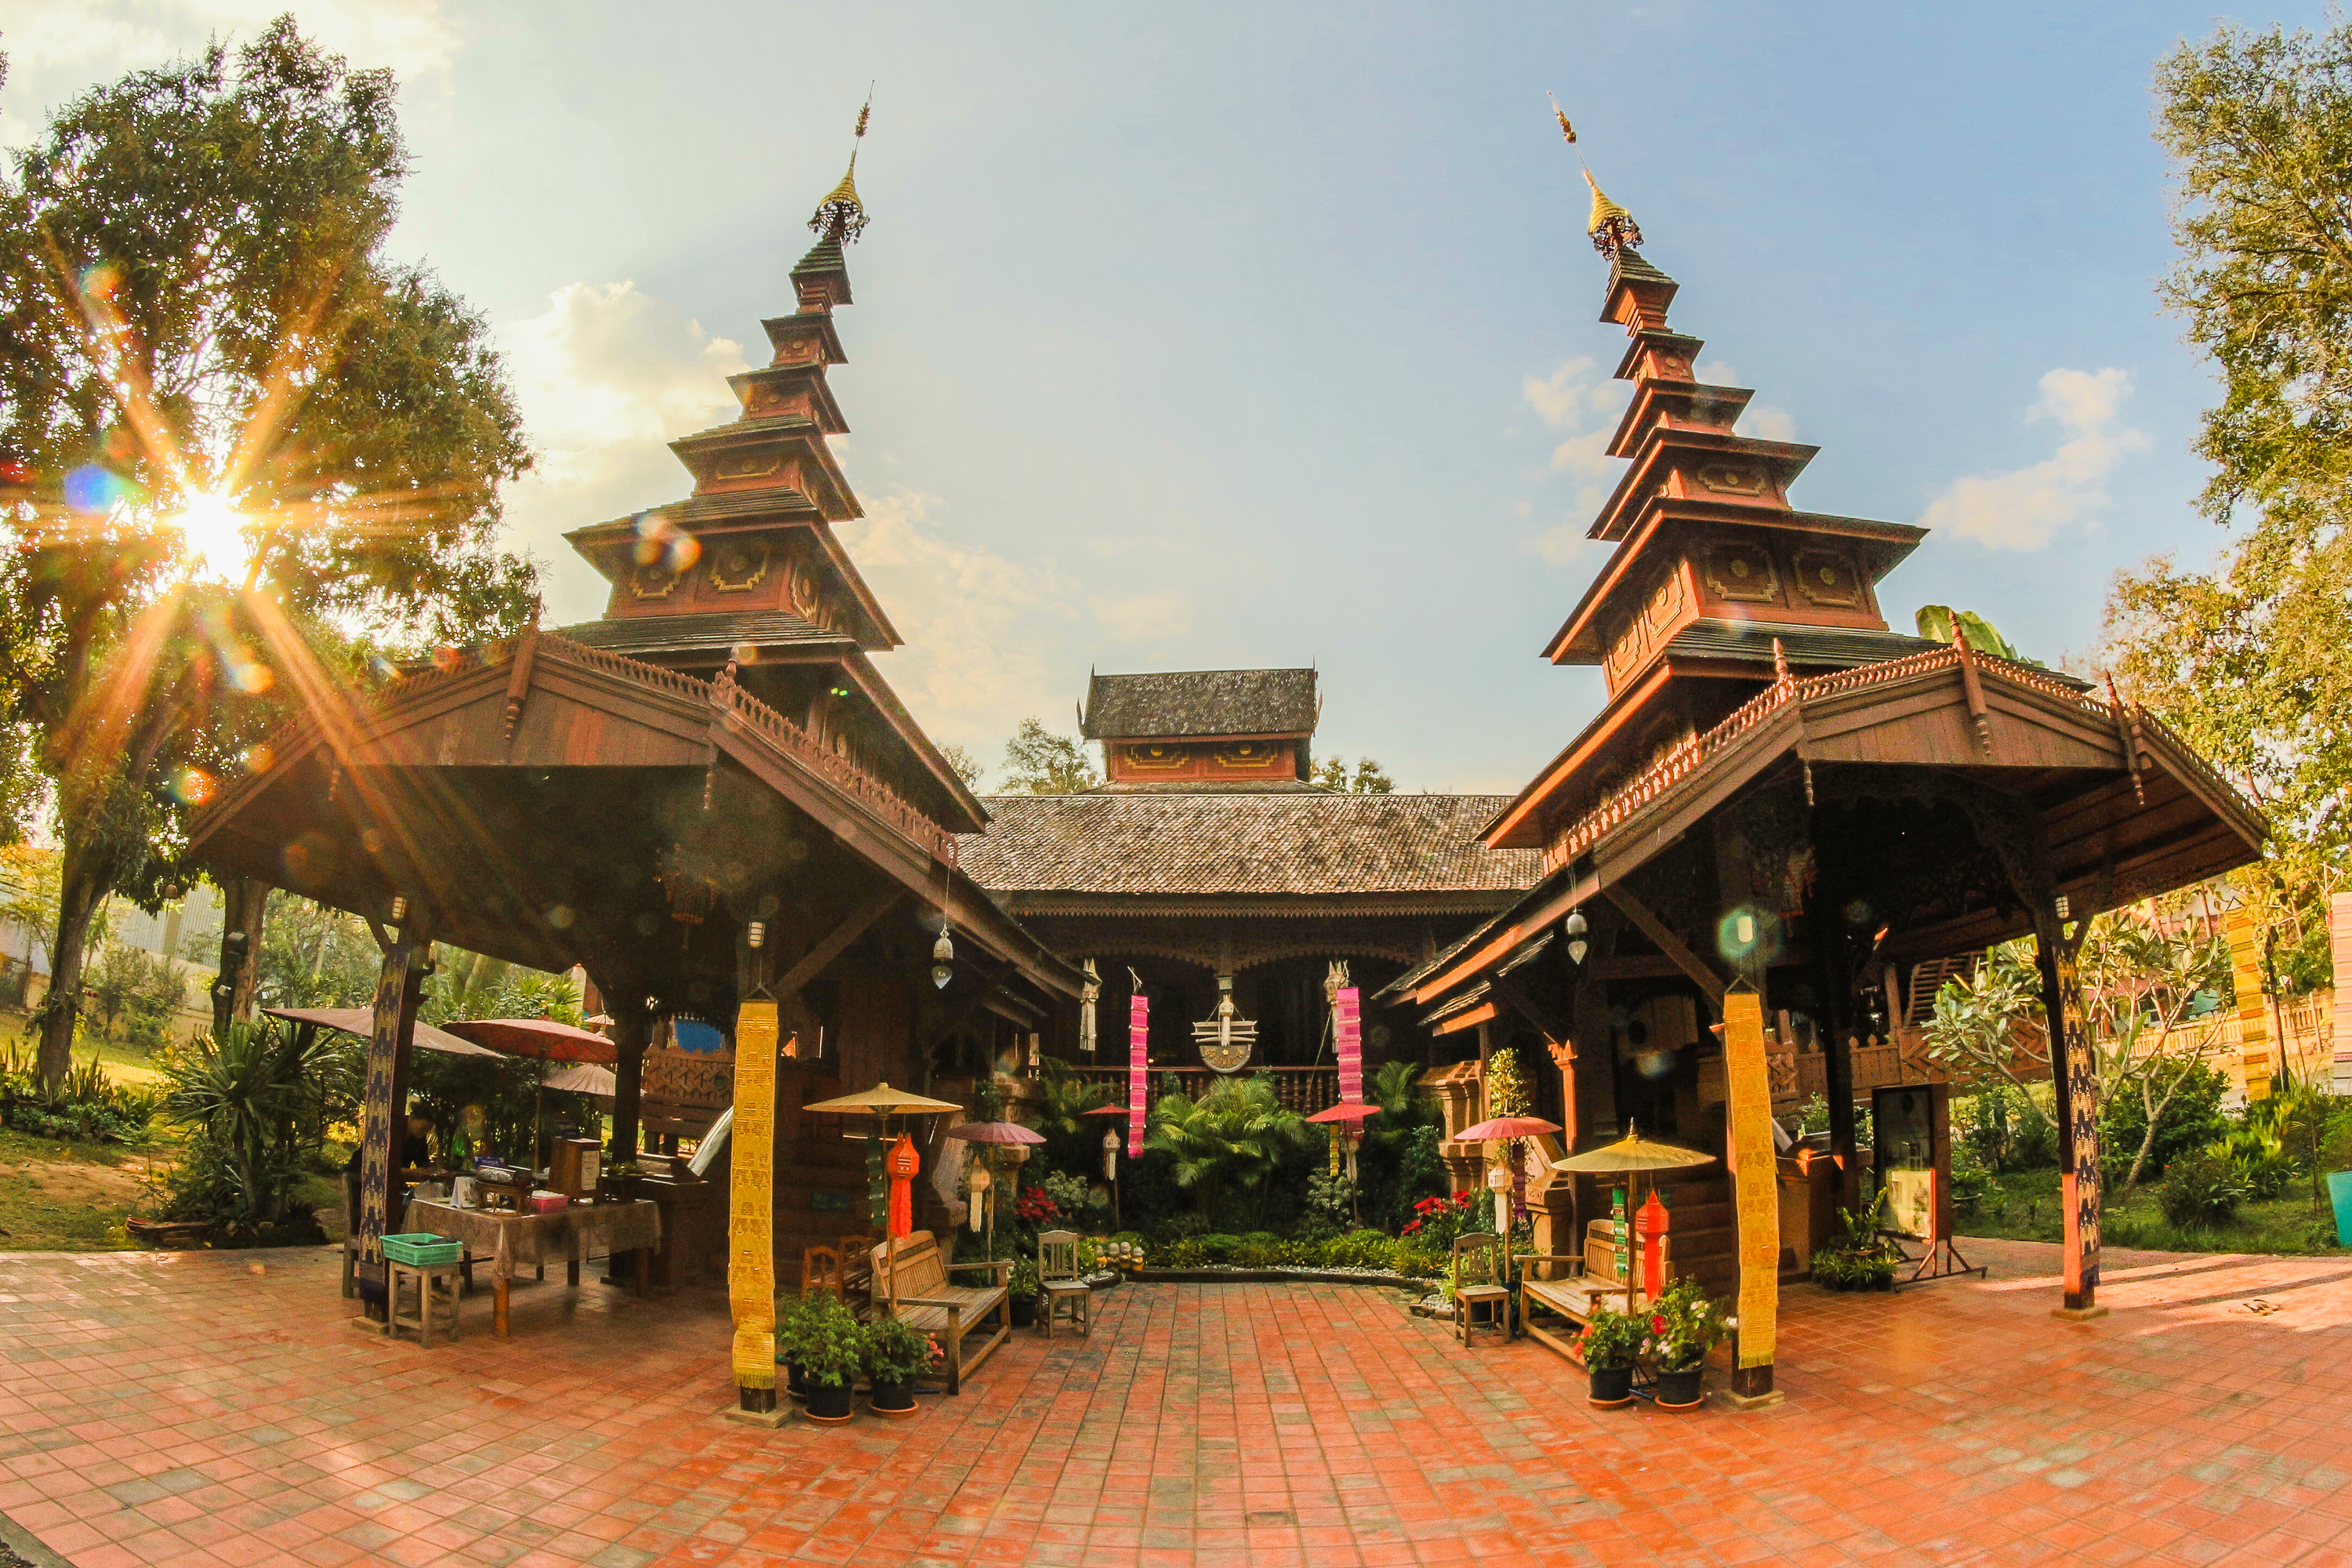
thailand, religion, buddhism, wat, temple, architecture, asia, thai, ancient, landmark, sky, old, buddhist, travel, spirituality, asian, buddha, art, tourist, religious, famous, history, culture, tourism, building, traditional, southeast, worship, attraction, chinese architecture, pagoda, shinto shrine, leisure, tourist attraction, tree, shrine, historic site, place of worship